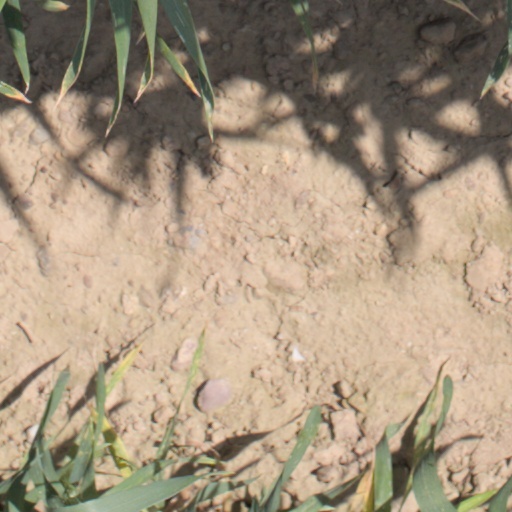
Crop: wheat